Just Dance (song)

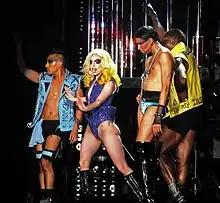
Gaga performing "Just Dance" during the revamped Monster Ball concert series, in 2010

In the United States, "Just Dance" was initially a club hit following its release, peaking at number two on both the Hot Dance Airplay and Hot Dance Club Play charts during the summer of 2008. The song entered the "Billboard" Hot 100 chart at number 76 on August 16, 2008. After five months, it gradually rose to number two on the Hot 100, after selling 419,000 in downloads on January 10, 2009. The next week, the song reached number one on the Hot 100. The single took a total of 22 weeks to hit the top spot, which is the longest climb to number one since Creed's "With Arms Wide Open" took 27 weeks before finally reaching number one in November 2000. The song also reached the top of the Mainstream Top 40 chart, becoming Gaga's first number-one song. "Just Dance" spent a total of 49 weeks on the Hot 100 and on April 12, 2023, the single was certified eleven times platinum by the Recording Industry Association of America (RIAA) for shipment of eleven million copies. It was the second song to reach the six-million mark in paid downloads, following "I Gotta Feeling" by The Black Eyed Peas. As of February 2018, "Just Dance" had sold 7.2 million digital downloads in the United States. In Canada, the song debuted at number 97 on the Canadian Hot 100 for the issue dated June 7, 2008. It reached the top of the chart on August 23, 2008, and was present there for five consecutive weeks. The song was later certified Diamond by Music Canada for sales of 800,000 copies.